Adoration of the Shepherds with Saints Nazarius and Celsus

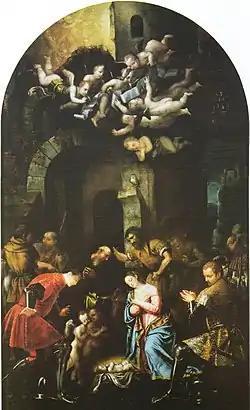
"Adoration of the Shepherds with Saints Nazarius and Celsus" (1540) by Moretto da Brescia

Adoration of the Shepherds with Saints Nazarius and Celsus is a 1540 oil on canvas painting by Moretto da Brescia in the church of Santi Nazaro e Celso in Brescia. As its title suggests, it shows Nazarius and Celsus, patron saints of the church.